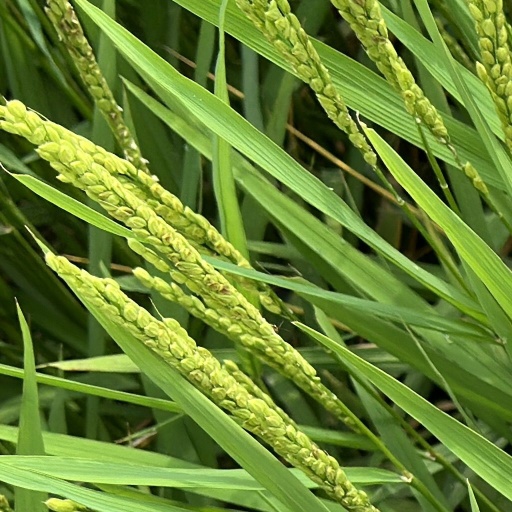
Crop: rice